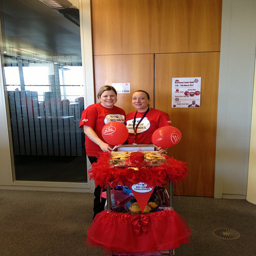
Some ladies in red are standing  behind a table.
Two women dressed in red are posing in front of a podium.
Two women dressed in red and behind a table filled with red balloons and items.
Two women standing near a celebratory box of some sort.
Two women and their decorated cart for a festivity